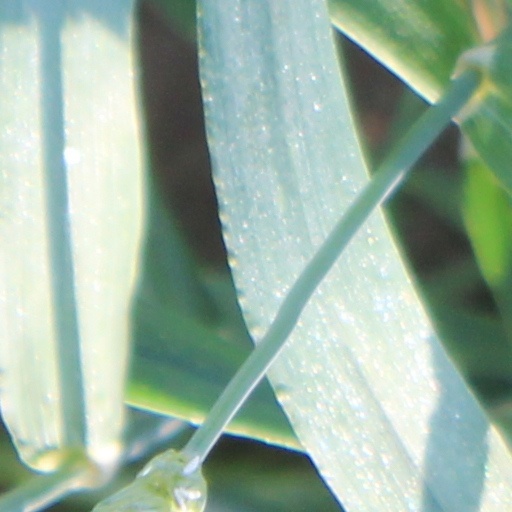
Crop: wheat